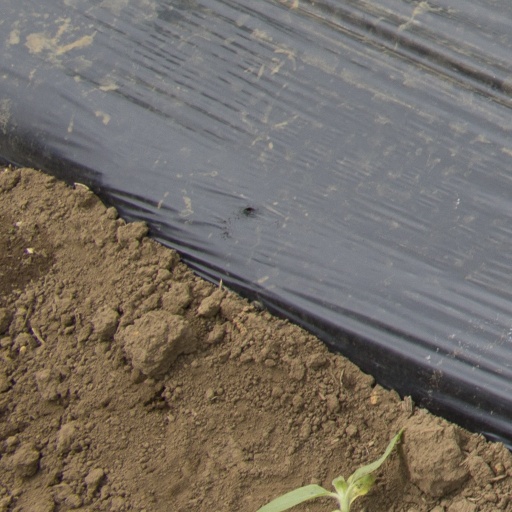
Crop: Jerusalem artichoke